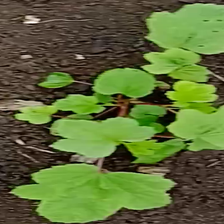
Weed species: Little_Mallow(Malva parviflora)